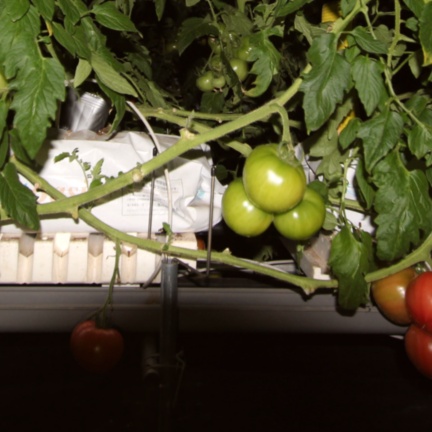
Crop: tomato